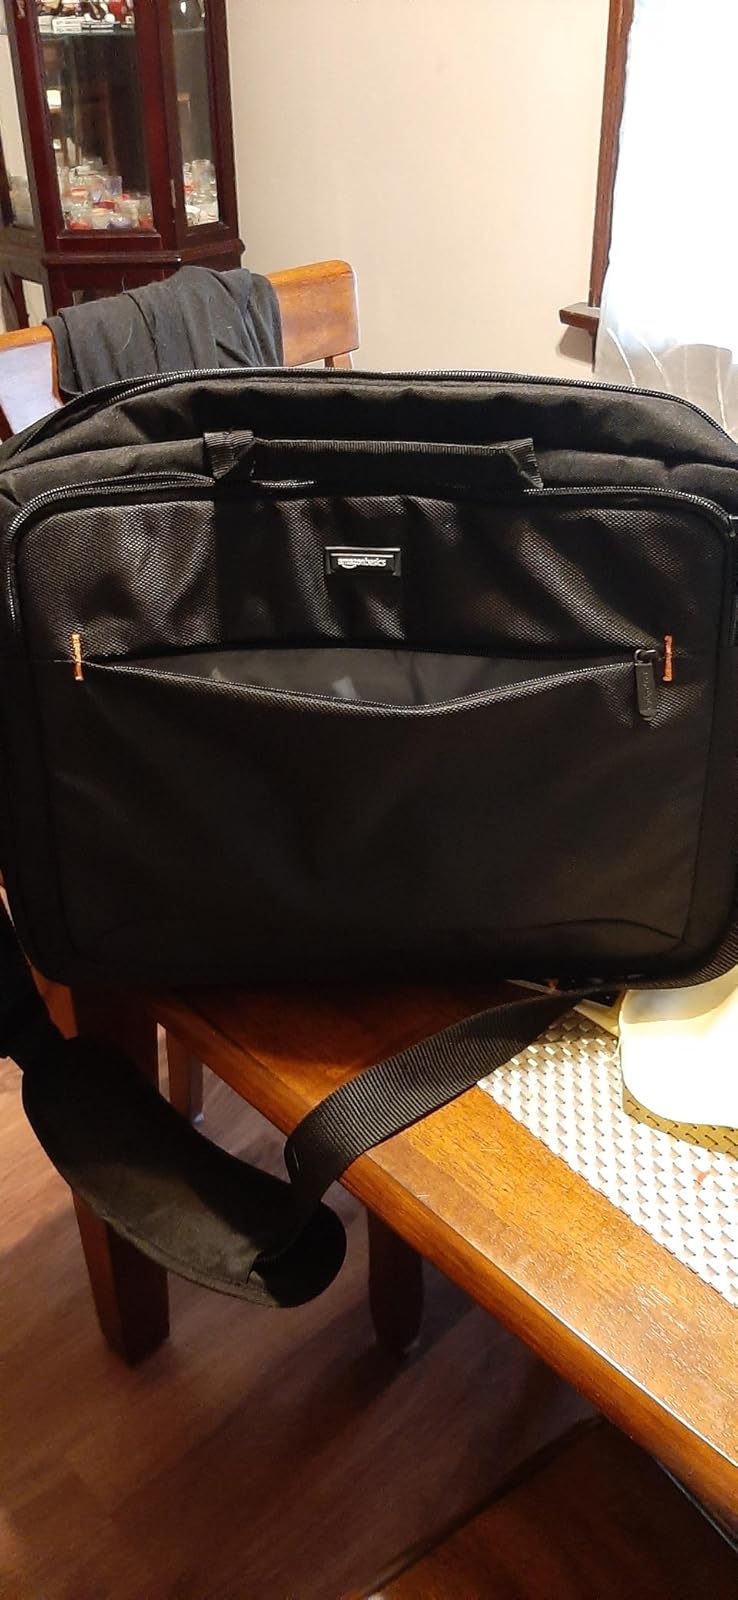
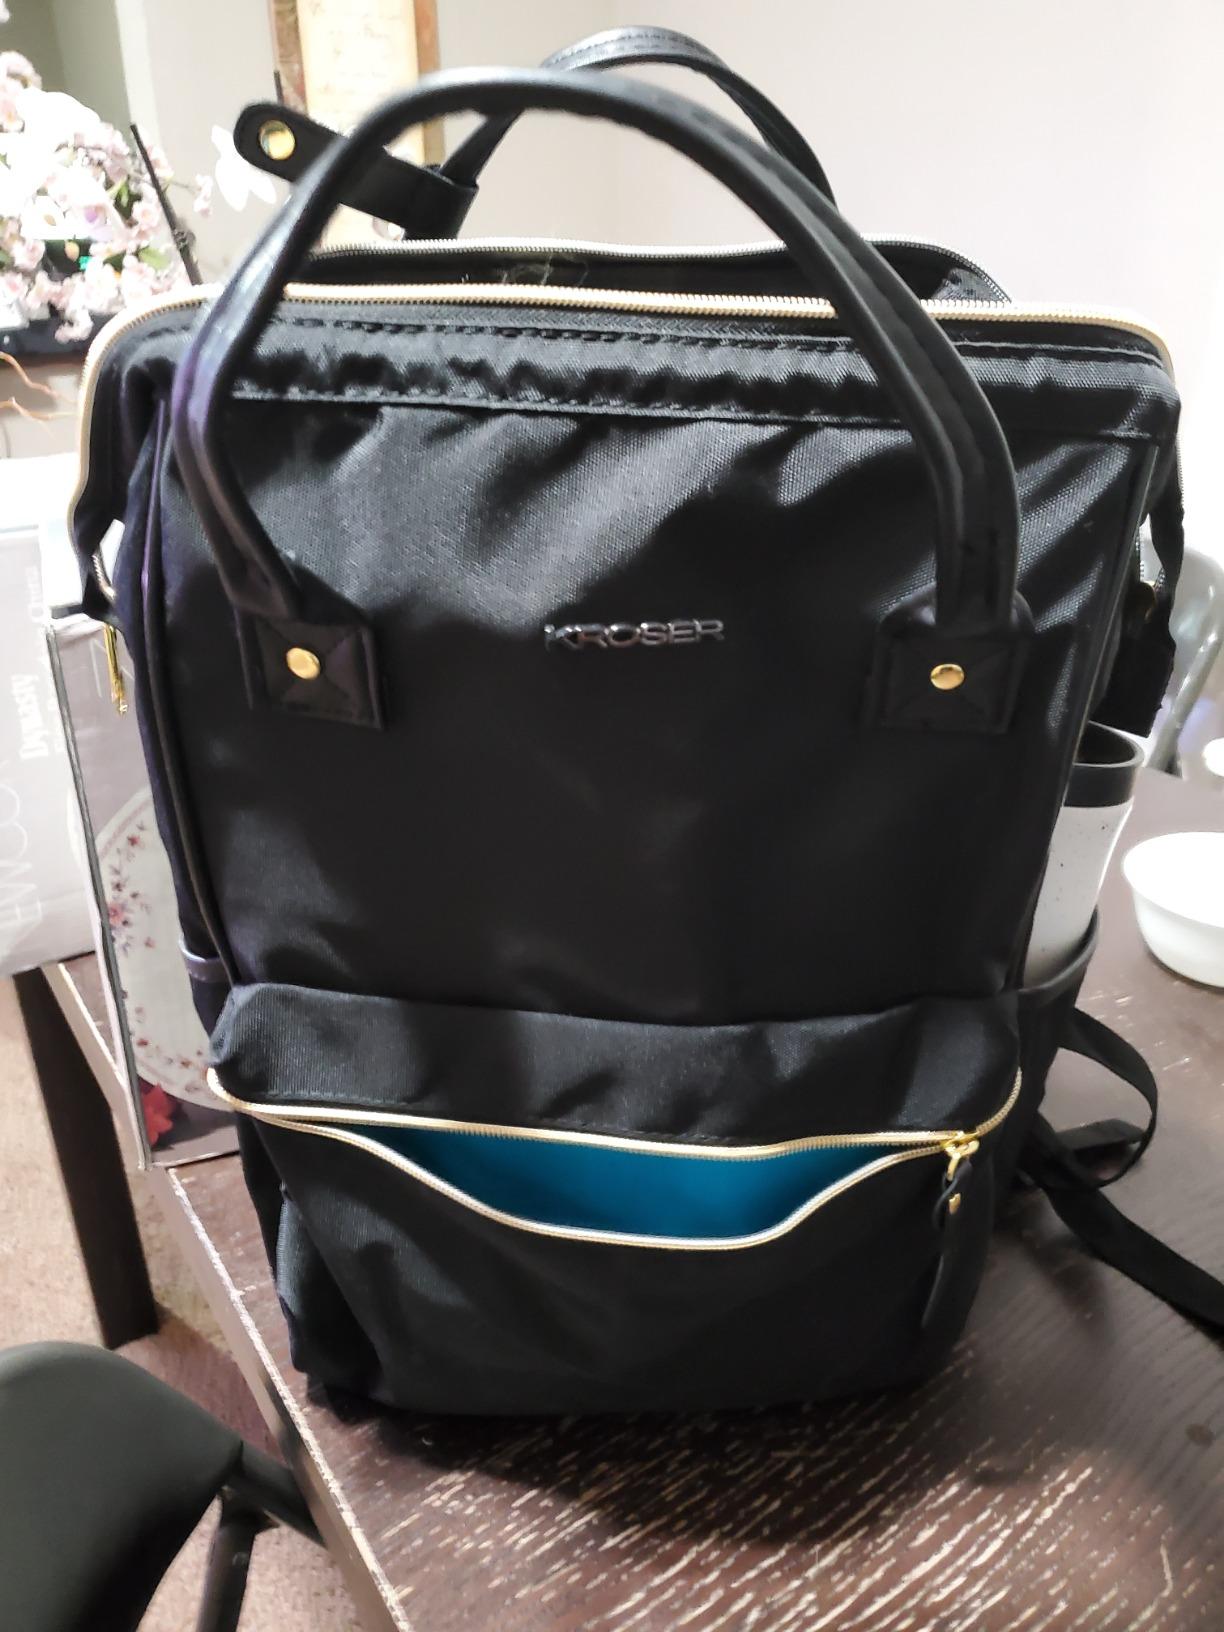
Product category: bag
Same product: no